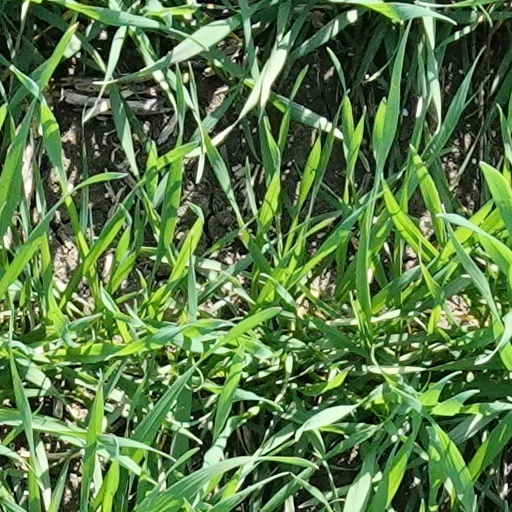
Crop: wheat